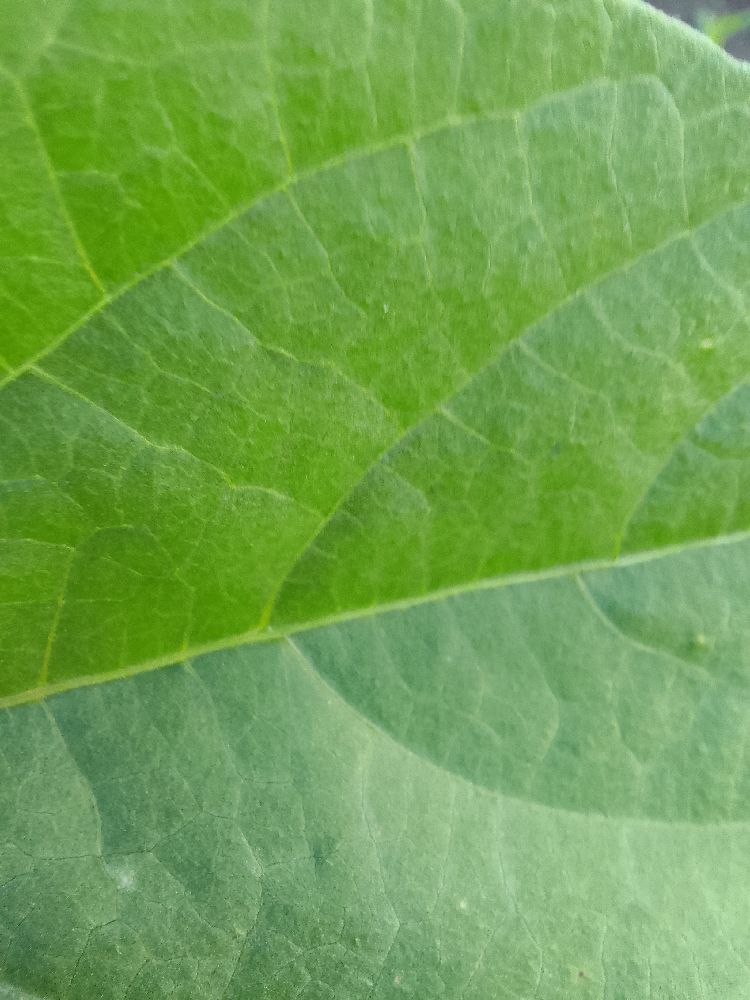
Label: healthy